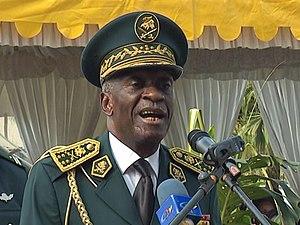
René Claude Meka est un officier supérieur camerounais, chef d'État-major des Forces armées camerounaises depuis septembre 2001.